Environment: real
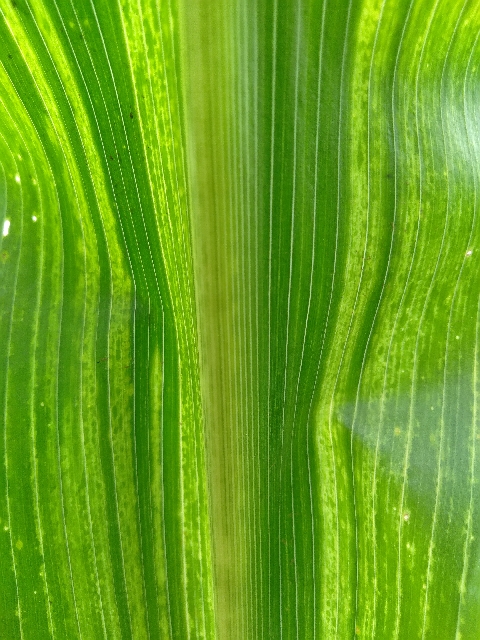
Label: lethal_necrosis